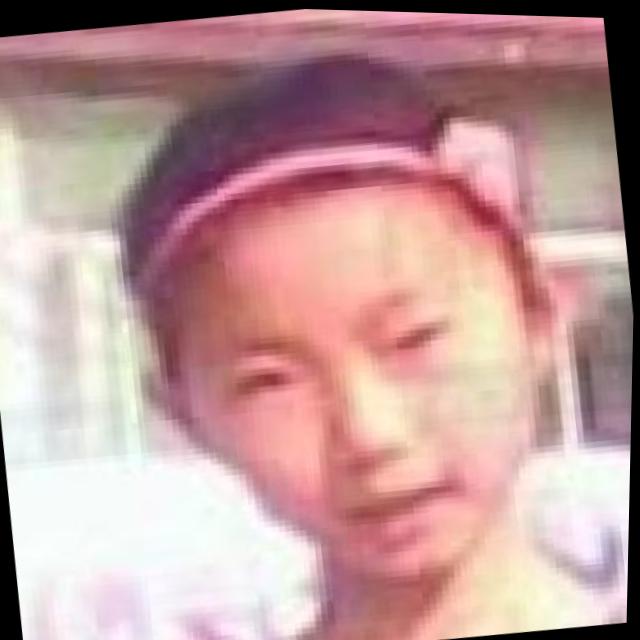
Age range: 0-12